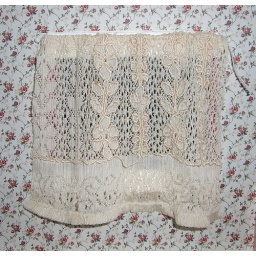
The curtain in a bedroom